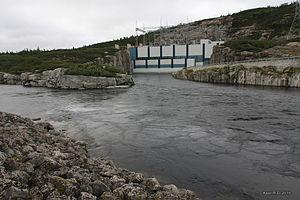
La centrale hydroélectrique Brisay. D'une puissance installée de 469 MW, elle a été construite durant la deuxième phase du projet de la Baie James
Le projet de la Baie-James désigne une série d'aménagements hydroélectriques qui ont été construits pour Hydro-Québec par la Société d'énergie de la Baie James dans le bassin versant de la Grande Rivière et d'autres rivières du Nord-du-Québec depuis 1973. La puissance installée des neuf centrales en service atteignait 16 527 mégawatts à la fin de 2010. Deux centrales en construction, Eastmain-1-A et de la Sarcelle portent la capacité du complexe à 17 445 MW en 2012. La puissance installée du complexe équivaut à celle de toutes les centrales électriques d'un pays comme la Belgique.
La centrale Brisay est une centrale hydroélectrique érigée à l'exutoire du réservoir de Caniapiscau par la Société d'énergie de la Baie James pour le compte d'Hydro-Québec dans la région administrative du Nord-du-Québec, au Québec. Cette centrale, construite dans le cadre de la deuxième phase du projet de la Baie-James, a une puissance installée de 469 MW. Elle a été mise en service en 1993.